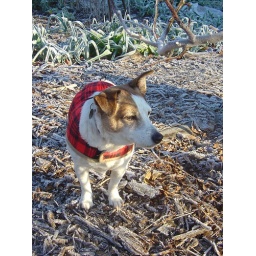
Max in winter coat at One tree hill